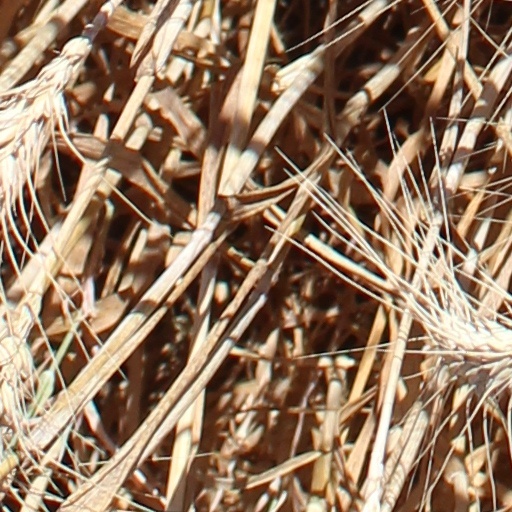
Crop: wheat